Karl Gustav Berndal

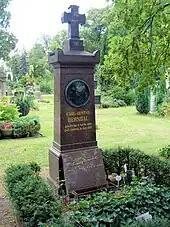

Karl Gustav Berndal, also Carl Gustav Berndal, (2 November 1830 – 30 July 1885) was a German stage actor.